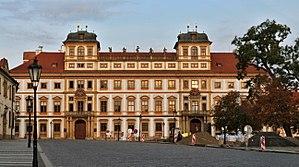
Le Palais Toscan, parfois aussi appelé palais Thun-Hohenstein, est un massif palais baroque, situé sur le côté ouest de la place Hradcany dans le quartier de Hradčany à Prague. Le bâtiment est actuellement utilisé par le ministère des Affaires étrangères de la République tchèque.